Sholem Aleichem

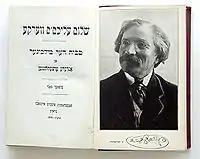
A volume of Sholem Aleichem stories in Yiddish, with the author's portrait and signature

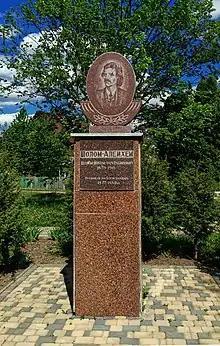
Monument to Sholem Aleichem in Bohuslav, Ukraine

Like his contemporaries Mendele Mocher Sforim, I.L. Peretz, and Jacob Dinezon, Sholem Rabinovitch started writing in Hebrew, as well as in Russian. In 1883, when he was 24 years old, he published his first Yiddish story, צוויי שטיינער "Tsvey Shteyner" ("Two Stones"), using for the first time the pseudonym Sholem Aleichem.